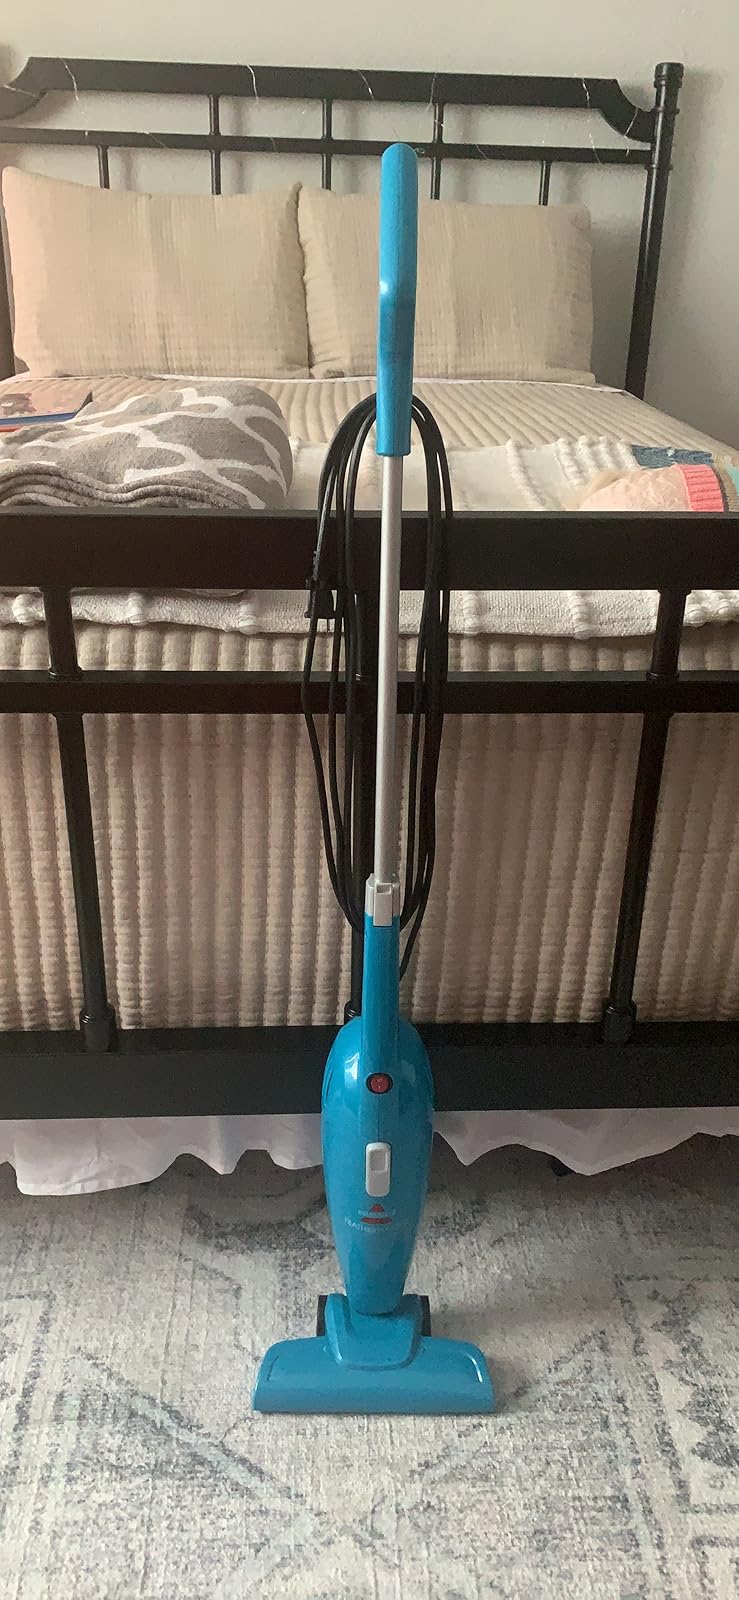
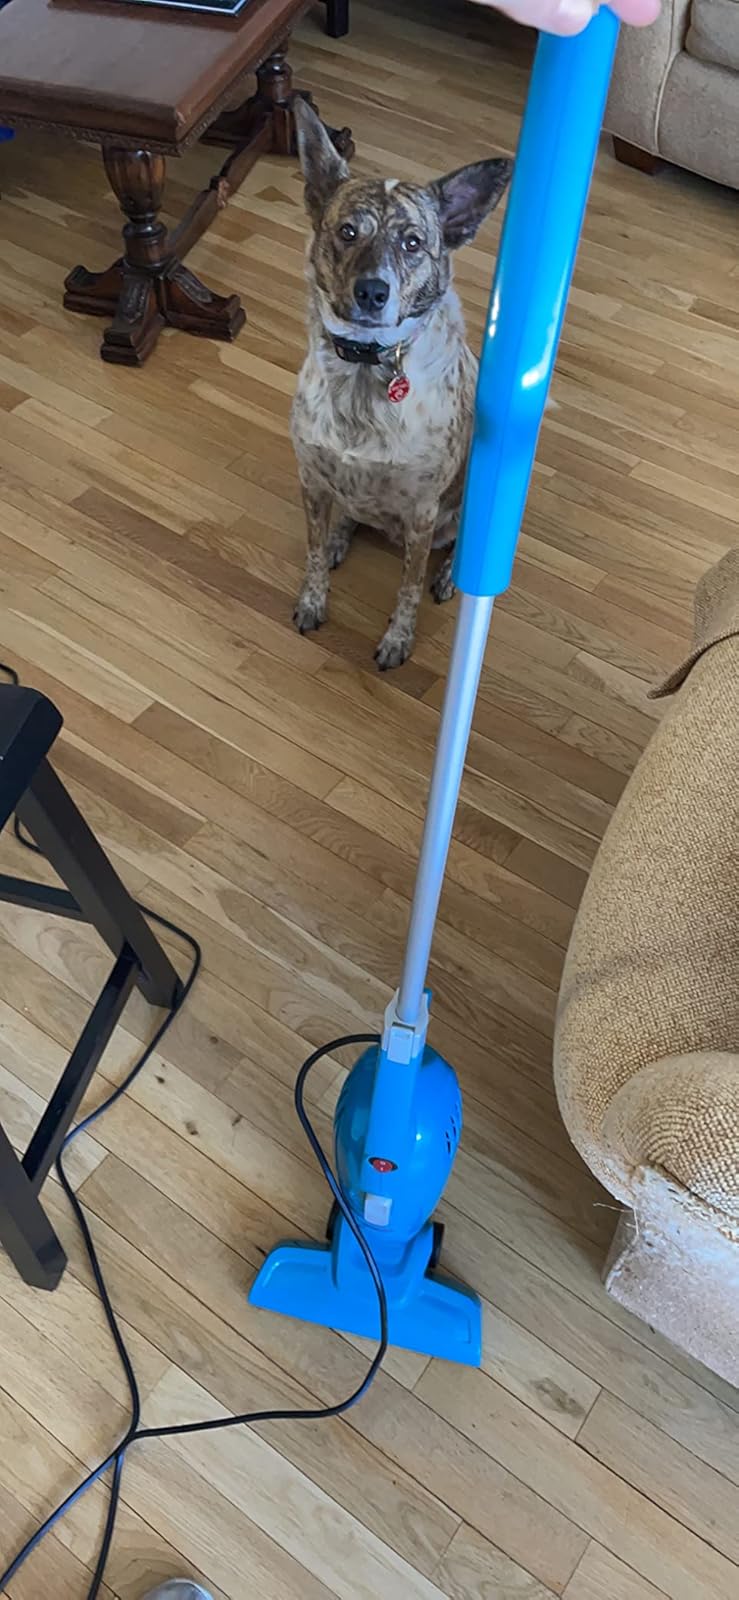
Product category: items_vacuum
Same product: yes